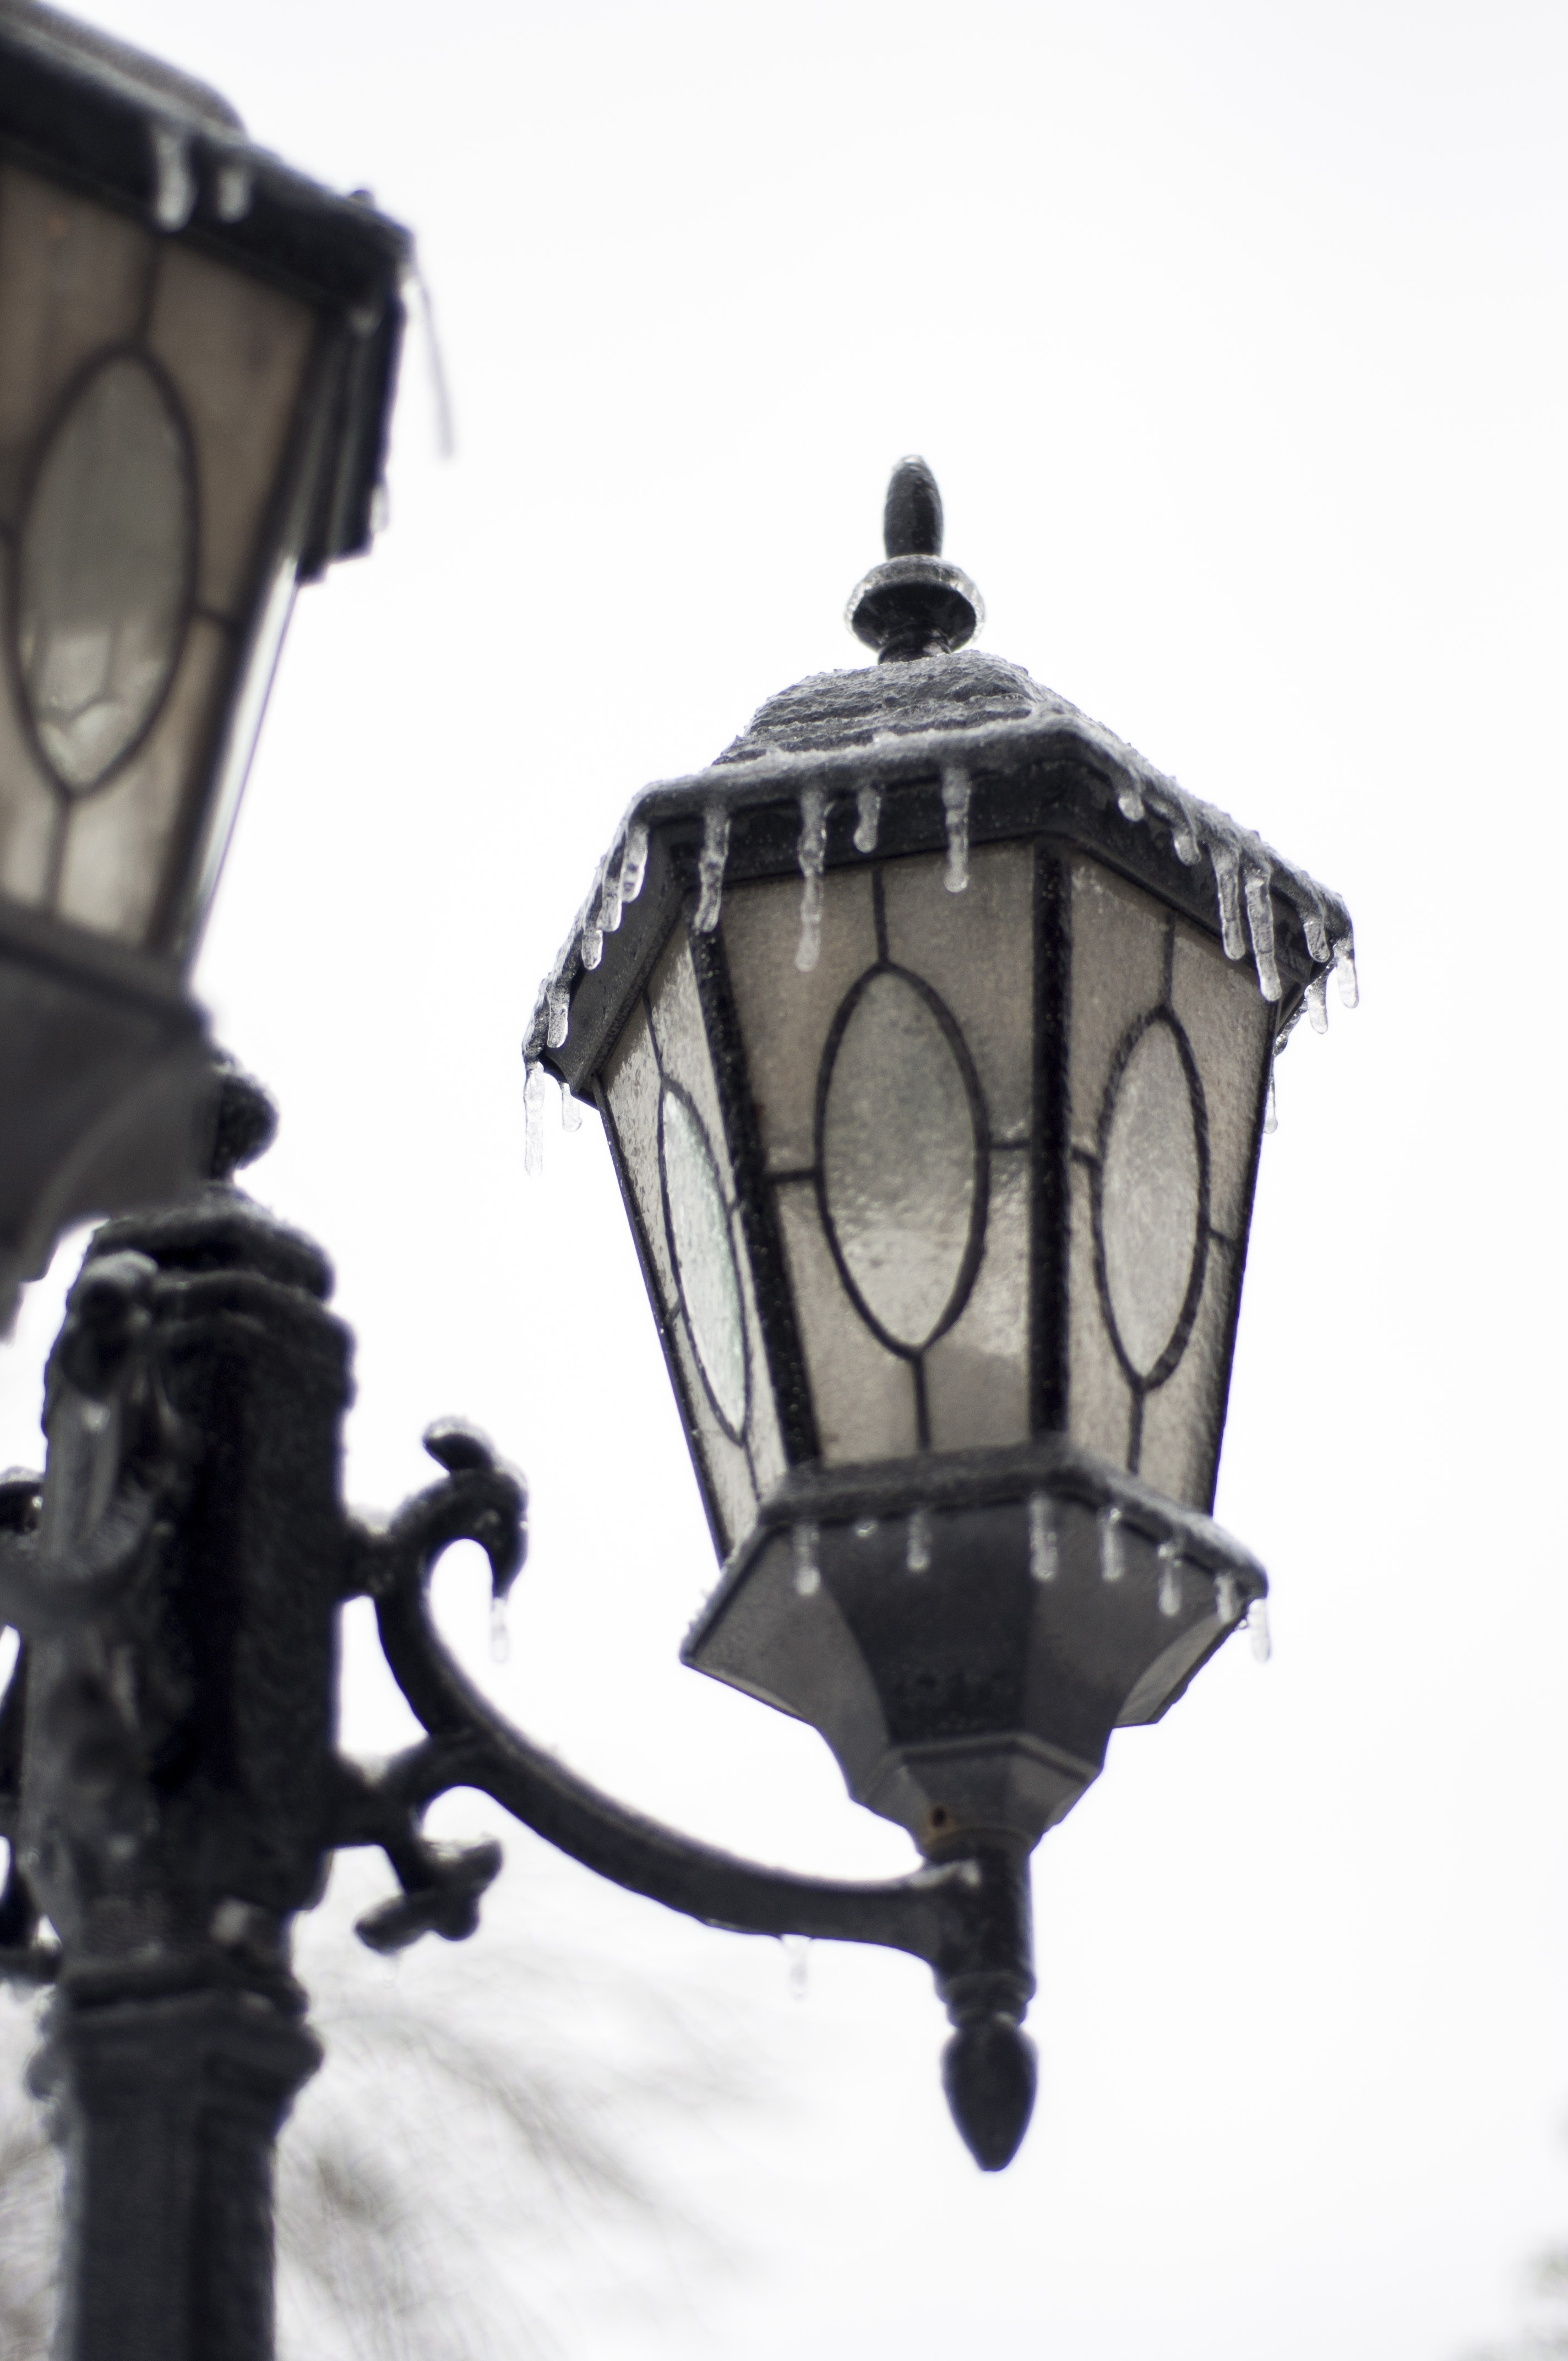
nature, snow, cold, winter, light, white, ice, lantern, frozen, street light, lamp, black, lighting, season, seasonal, light fixture, blizzard, iron